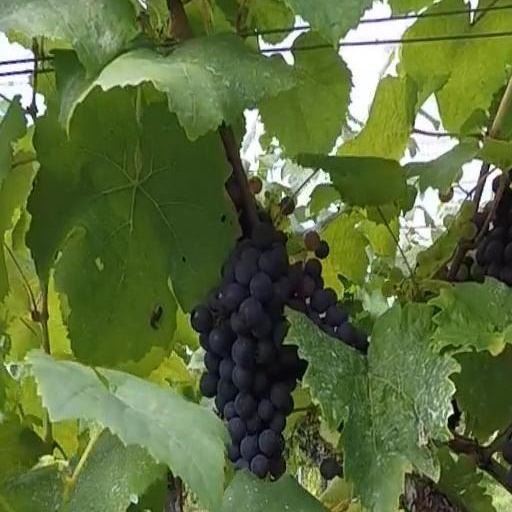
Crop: grape